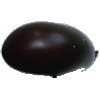
Label: Eggplant 1